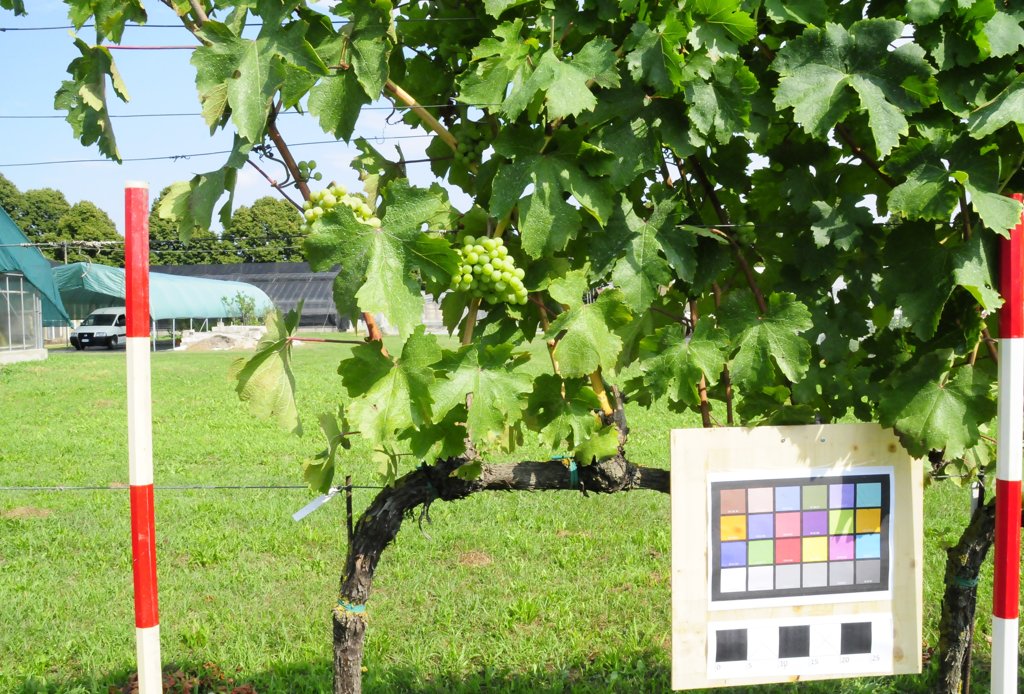
Berries visible: 75
Grape clusters: 4